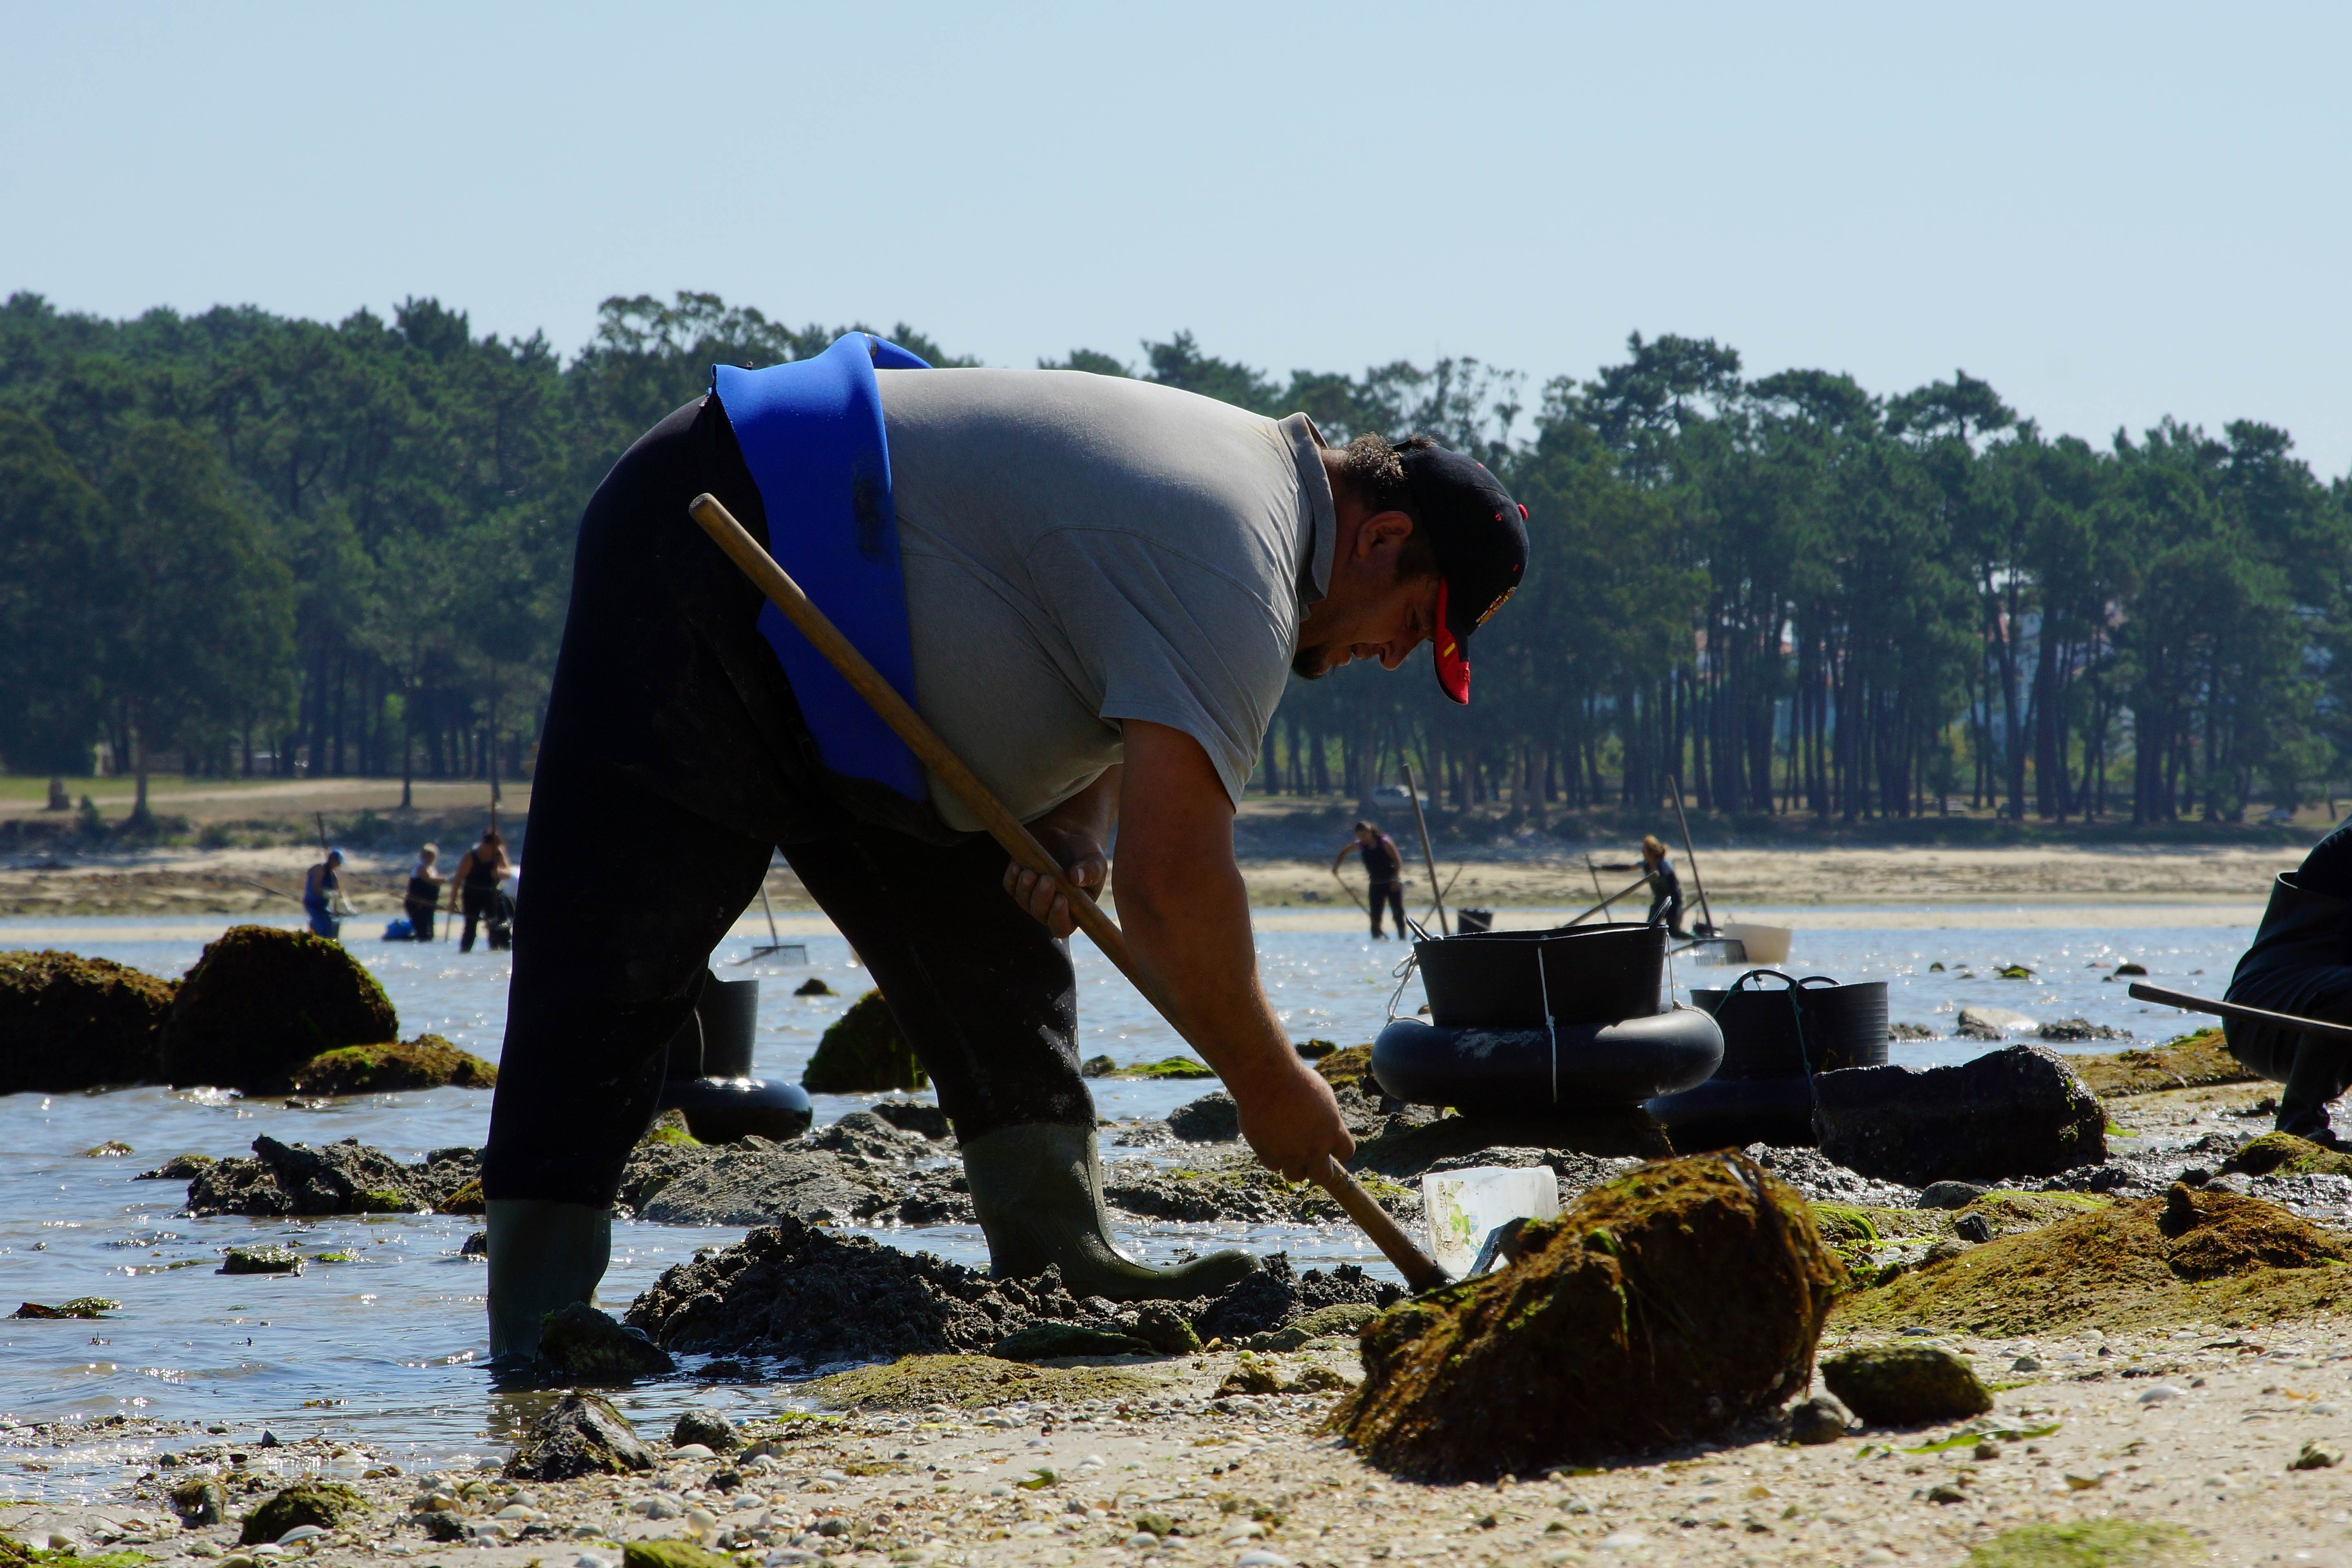
beach, landscape, sea, photo, spain, galicia, pontevedra, paisajes, ogrove, a77, espana, g, ggl1, gaby1, xovesphoto, xelodegalicia, sonya77v, sonyslta77v, tamron24135, gabrielcoru a